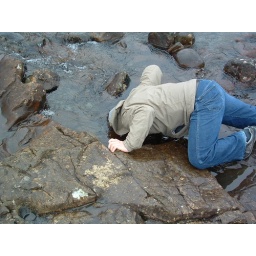
Apparently if you dunk your head in the river near the bridge in Sligachan you will receive good fortunes from the wee people.